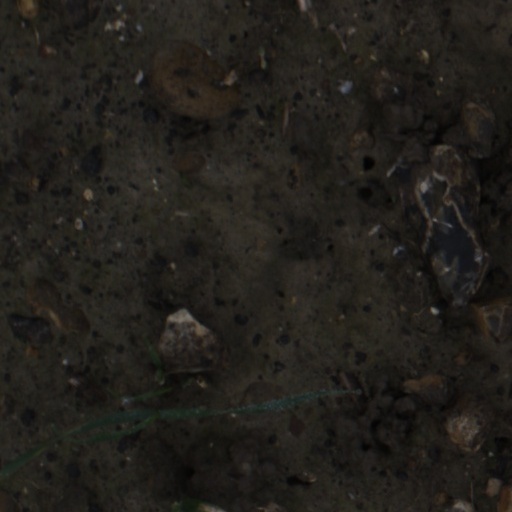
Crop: wheat